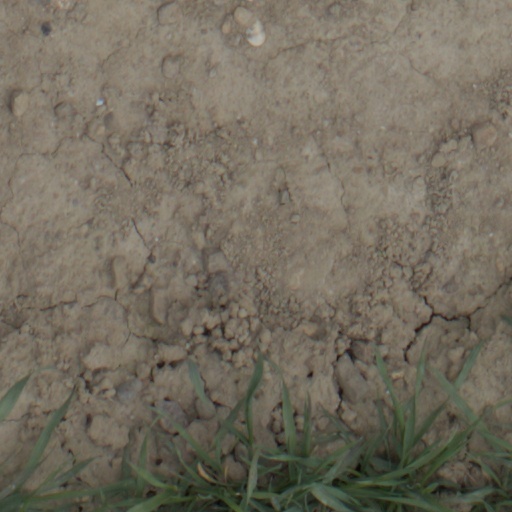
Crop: wheat